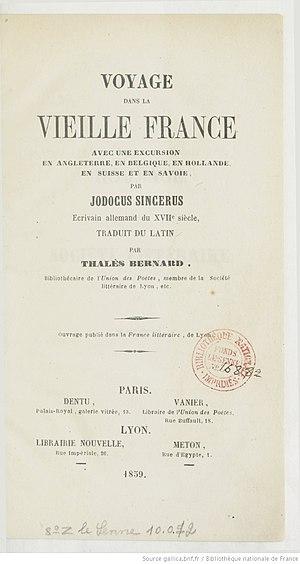
Couverture du livre Voyage dans la vieille France
Justus Zinzerling né vers 1590 en Thuringe et mort vers 1620 est un juriste et un voyageur allemand. Il a publié, en latin, un récit de voyage en France, Angleterre, Belgique, Provinces-Unies et Suisse.